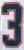
Number: 3